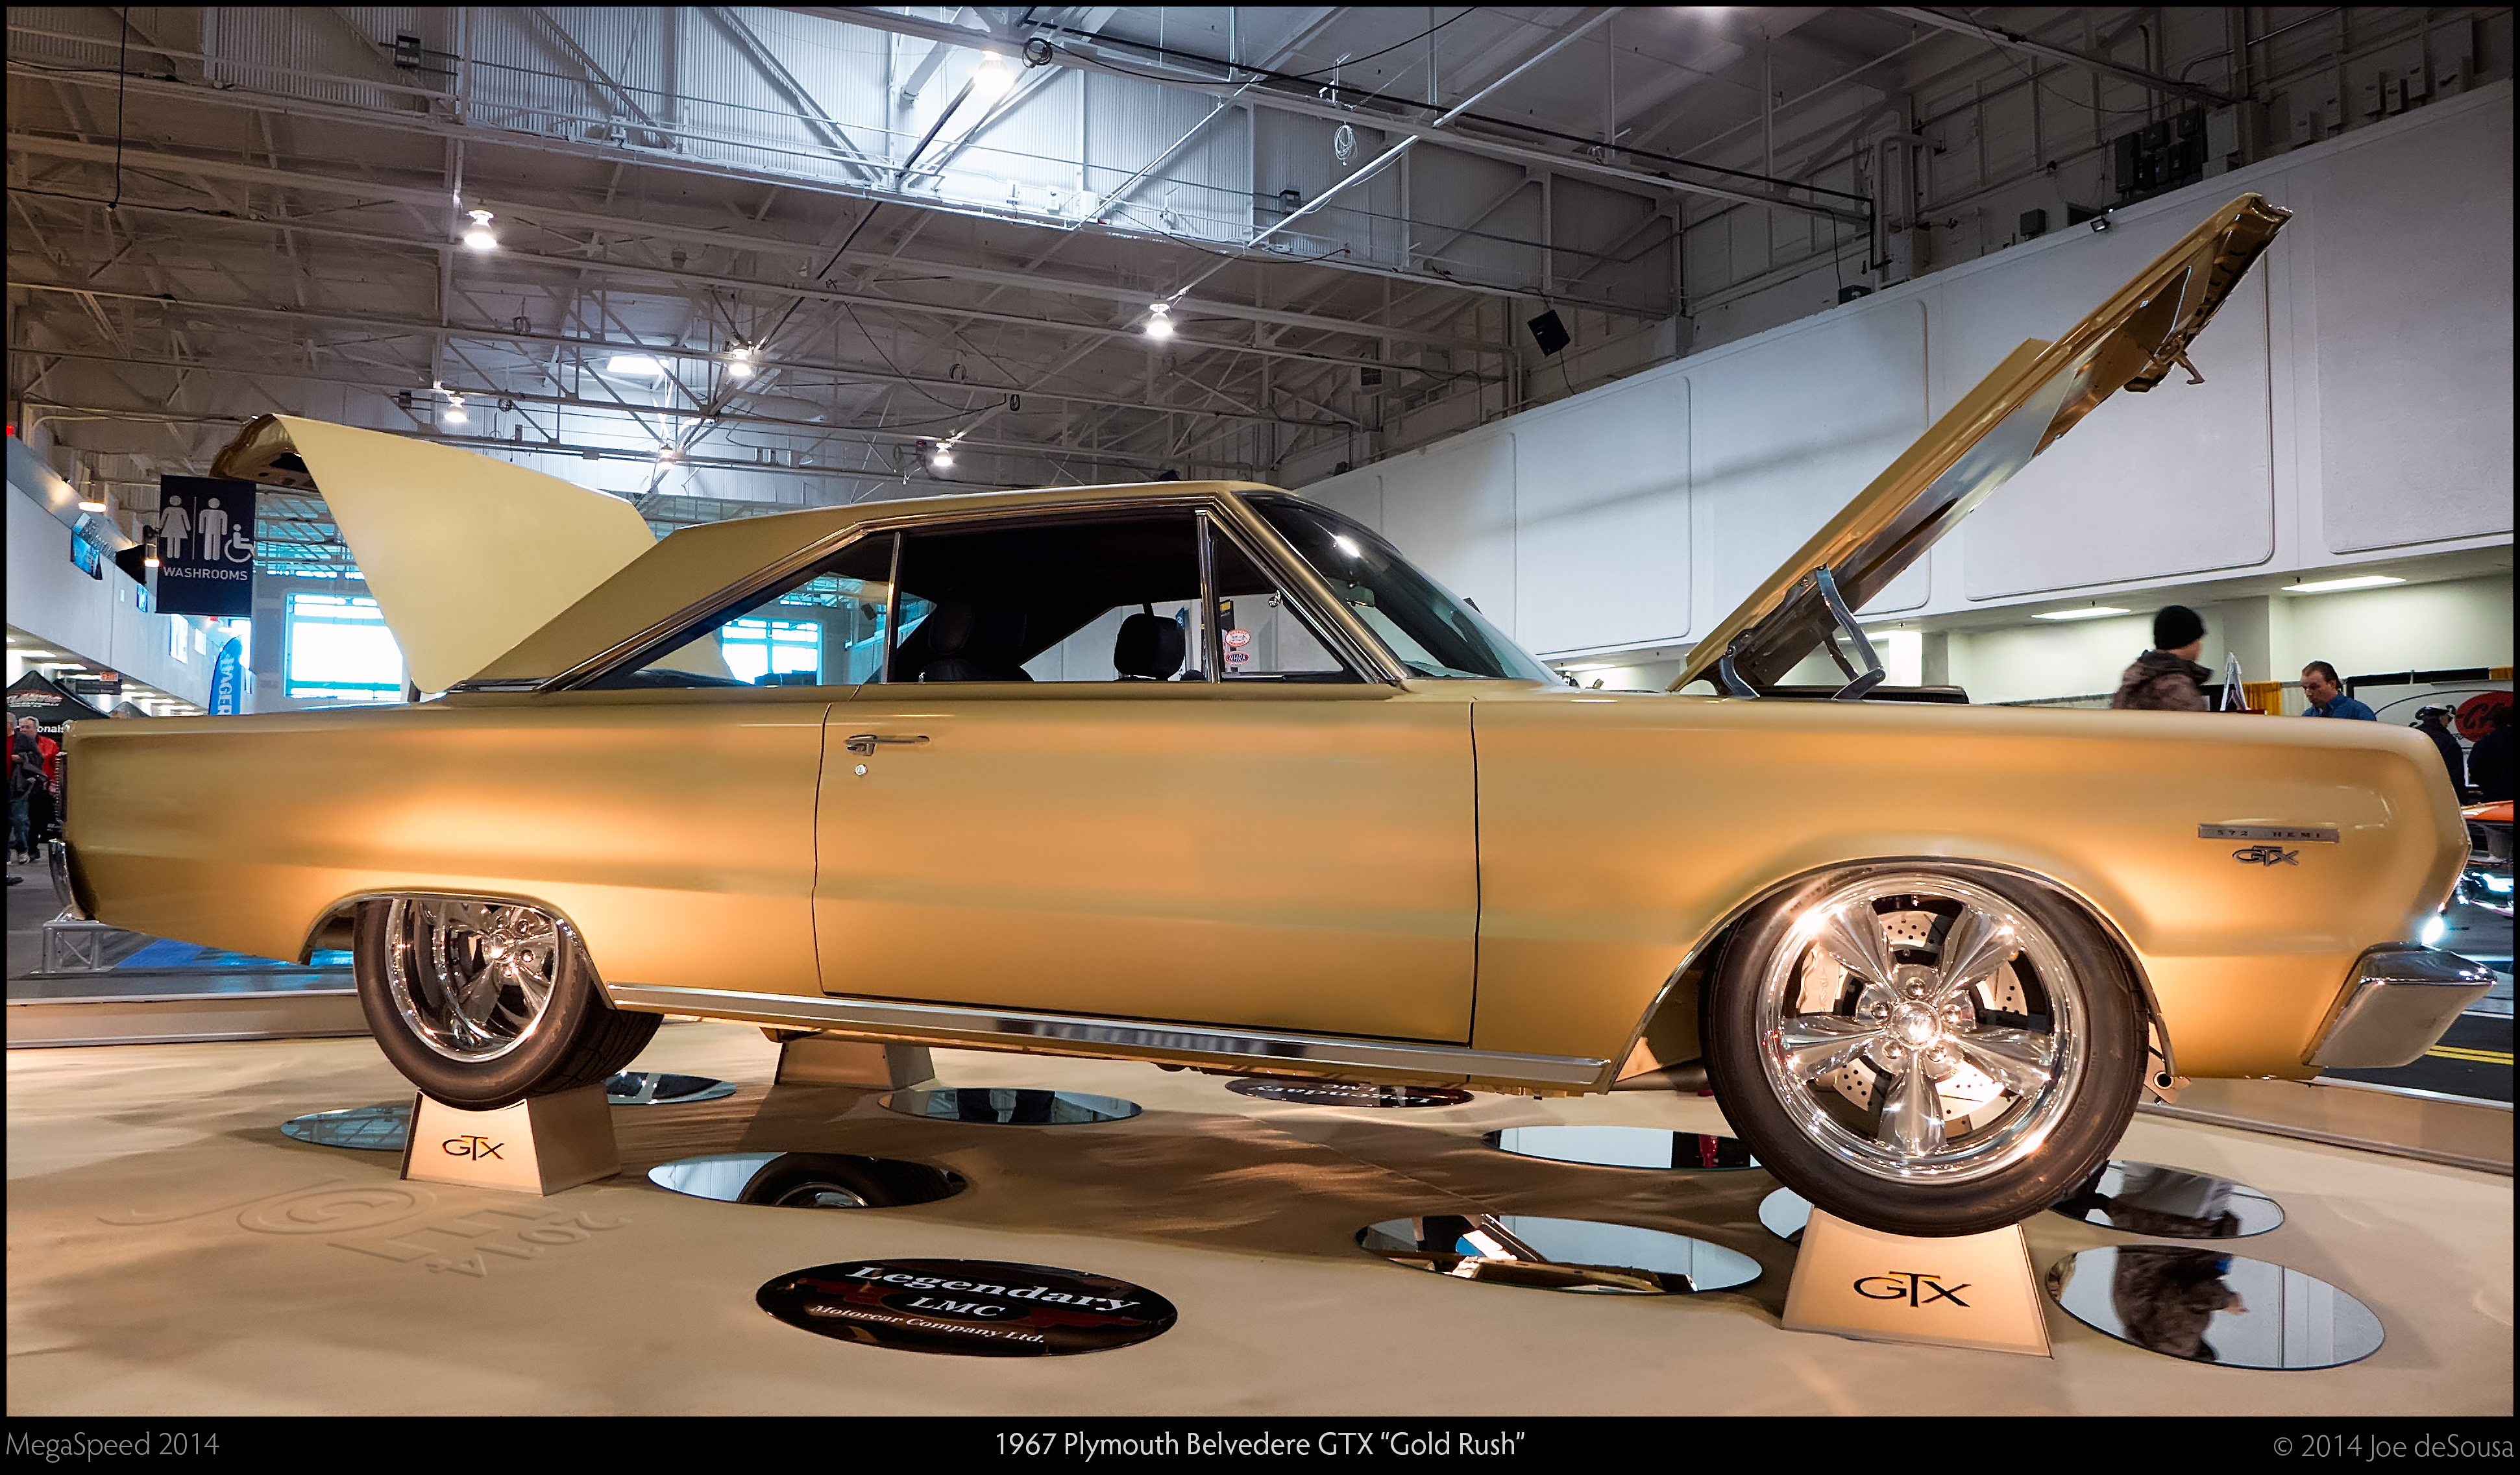
car, wheel, vehicle, show, speed, muscle car, 2014, international, gold, sedan, centre, mississauga, lumix, panasonic, dmc, lx7, panasoniclumixdmclx7, custom, mega, megaspeed, 1967, plymouth, legendary, rush, belvedere, gtx, motorcars, auto show, land vehicle, automobile make, automotive exterior, compact car, automotive design, executive car